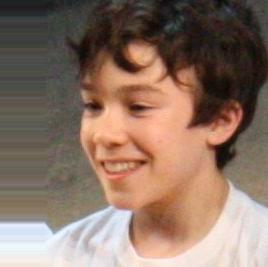
Age: 14